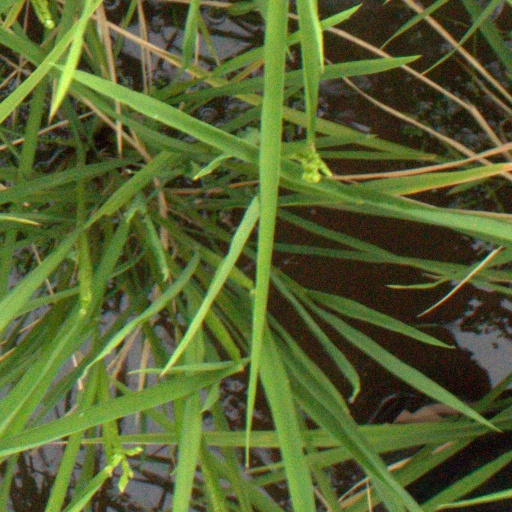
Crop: rice